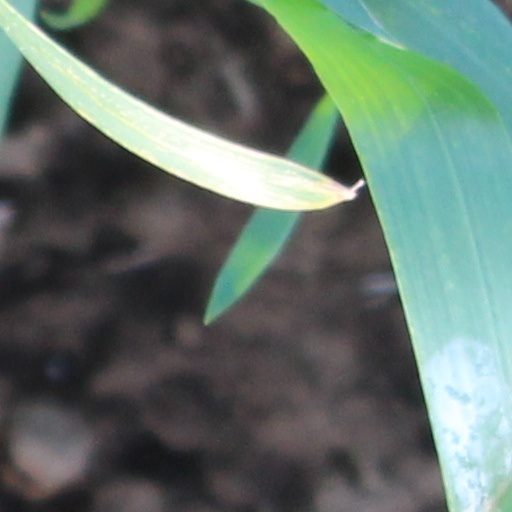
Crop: wheat